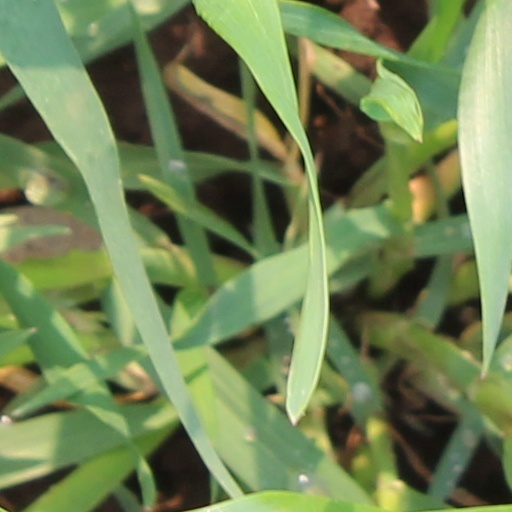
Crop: wheat